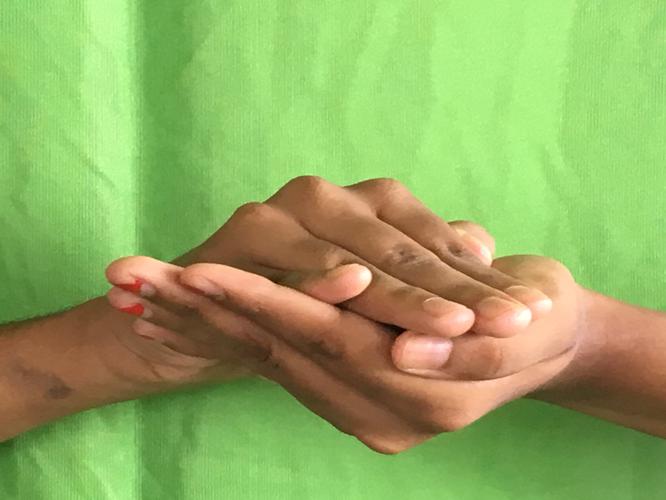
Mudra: Samputa
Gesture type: double_hand